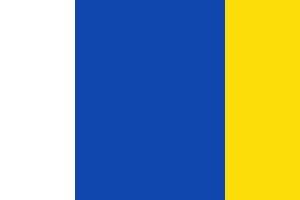
Le nationalisme canarien est un courant idéologique qui considère l'archipel des Canaries comme une nation. Cependant, tout au long de son histoire, le terme a été utilisé par différents mouvements politiques de tendances diverses : des mouvements ouvertement indépendantistes à des mouvements plus modérés partisans d'un fédéralisme au sein de l'Espagne, en passant par des régionalistes ou simplement des autonomistes.